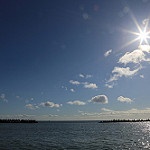
Label: sea